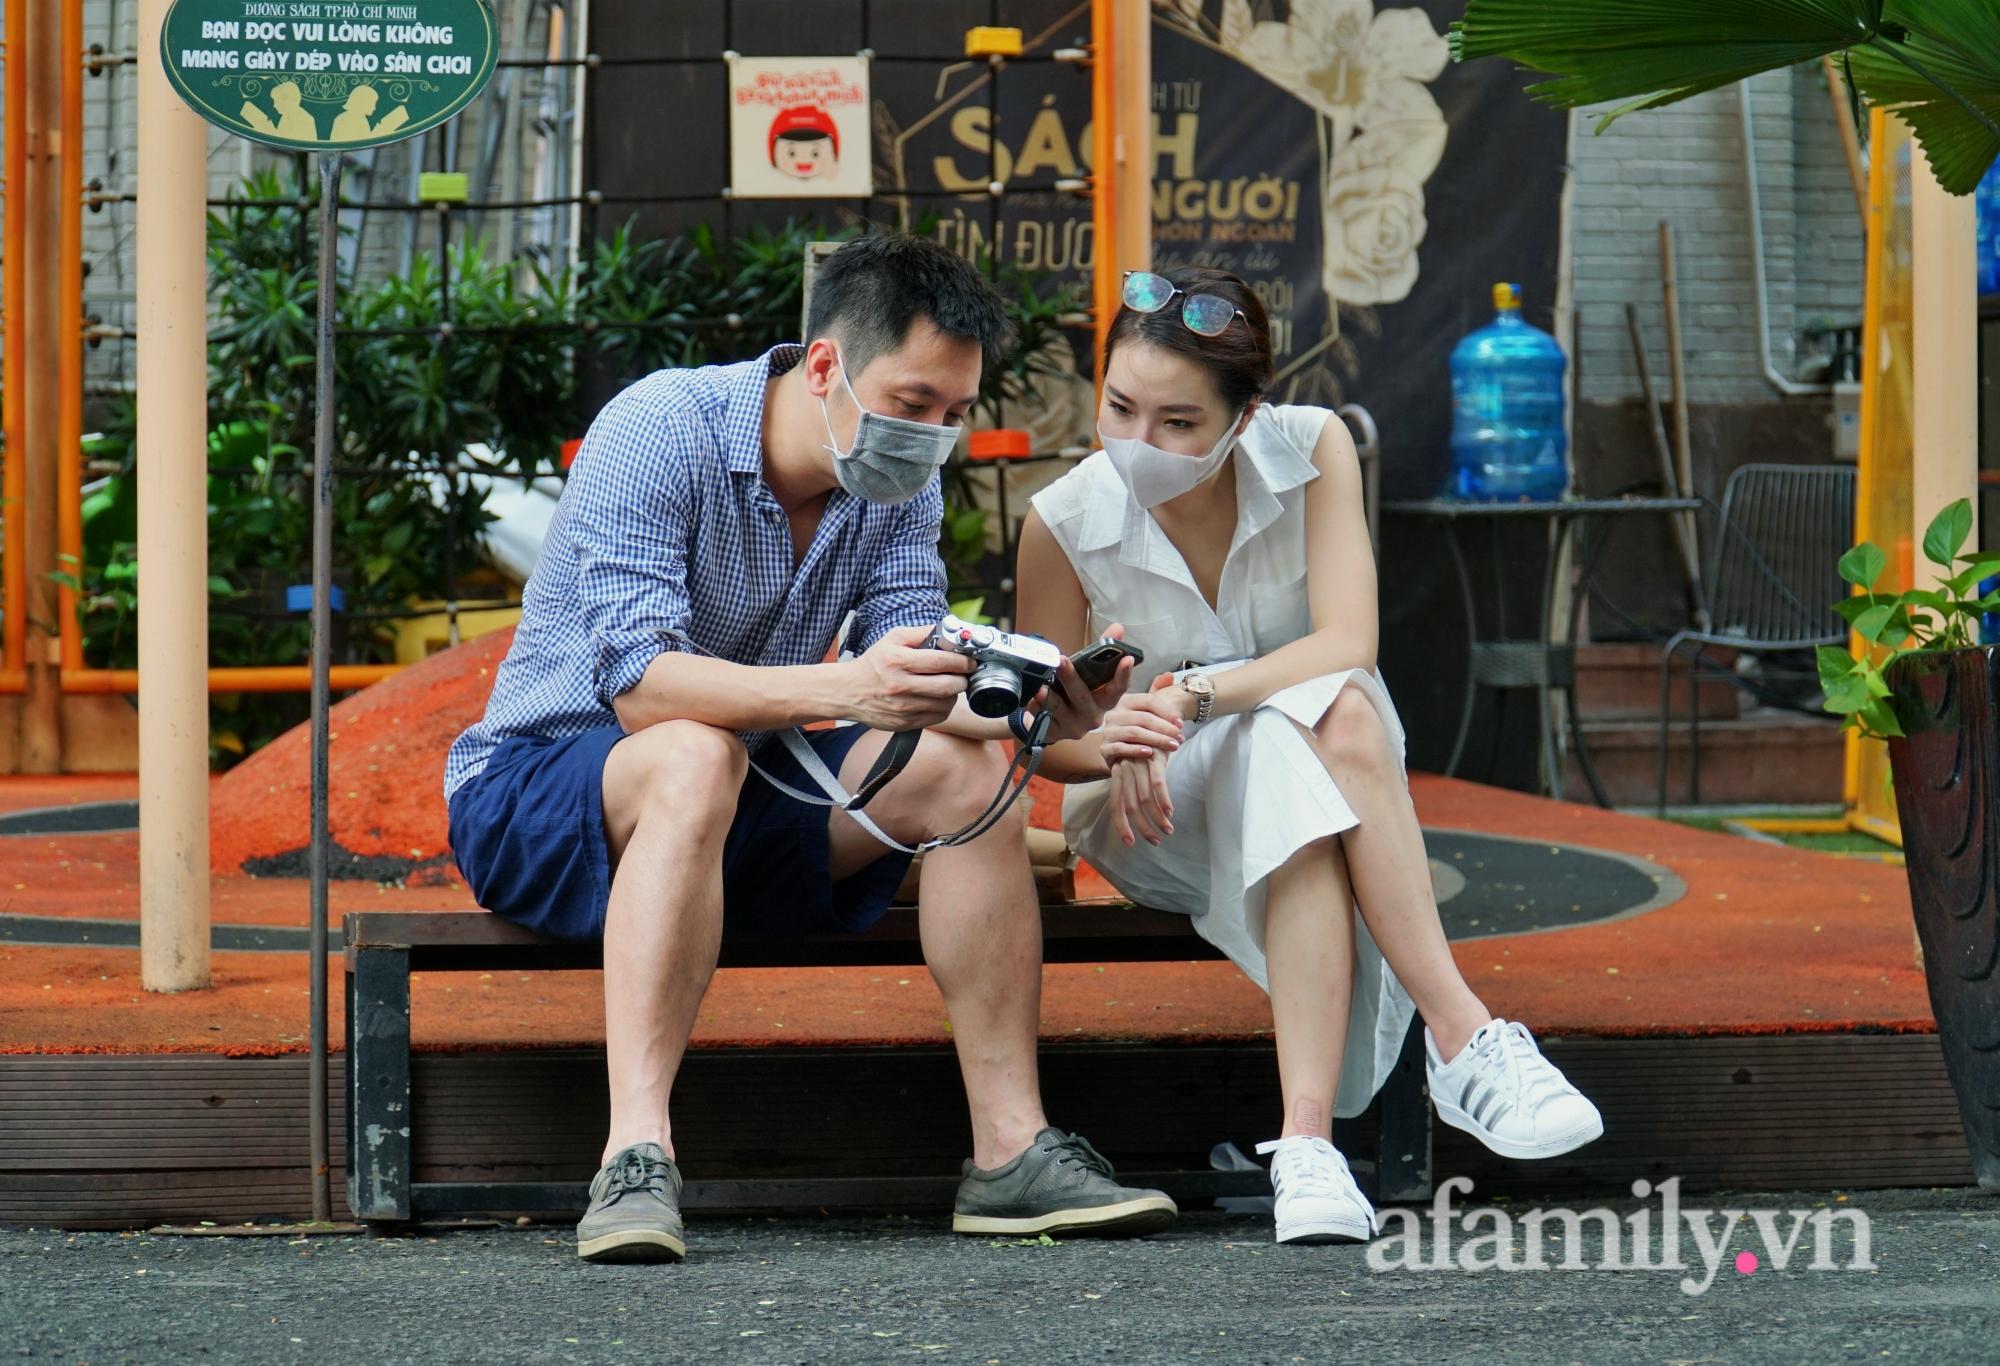
chàng trai đang cho cô gái xem về chiếc máy ảnh